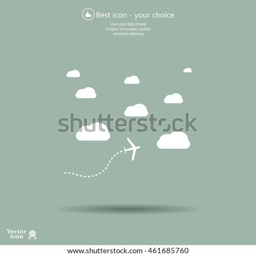
the plane is flying among the clouds .